Anne Dallas Dudley

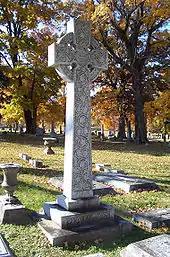
A Celtic cross stands in the center of the Dallas family burial lot.

Following the success of the suffrage campaign, Dudley became the first woman associate chairman of the Tennessee Democratic Committee. She was also selected as the first female delegate-at-large to the Democratic National Convention in 1920. Dudley's involvement in politics declined significantly in subsequent years, with her efforts being focused on civic and charitable causes during the remainder of her life. She was an active worker for the American Red Cross during World War II and later served as board chairman of the Association for the Preservation of Tennessee Antiquities.